Illegal drug trade

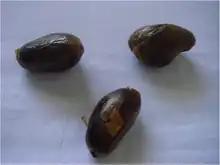
5 cm hashish packages taken from a smuggler by police

Costa declined to identify countries or banks that may have received any drug money, saying that would be inappropriate because his office is supposed to address the problem, not apportion blame.